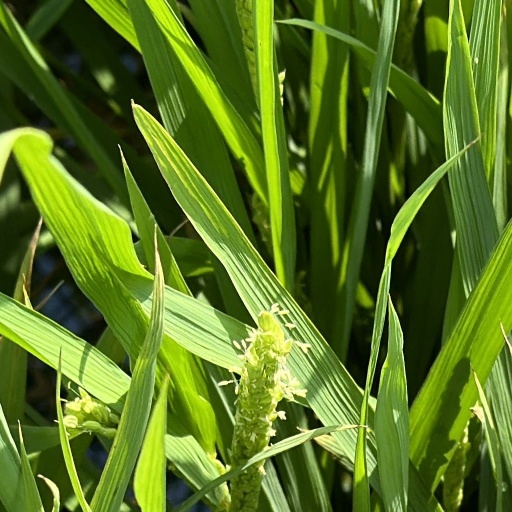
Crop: rice